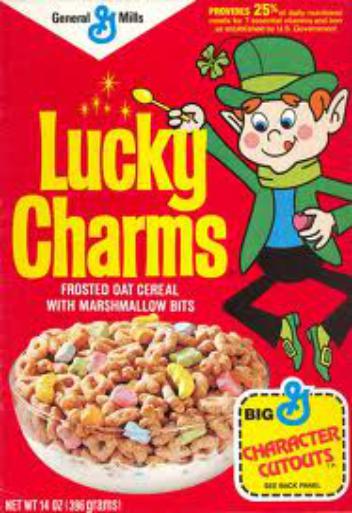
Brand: Lucky Charms
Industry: Food